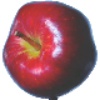
Label: red_delicious_apple